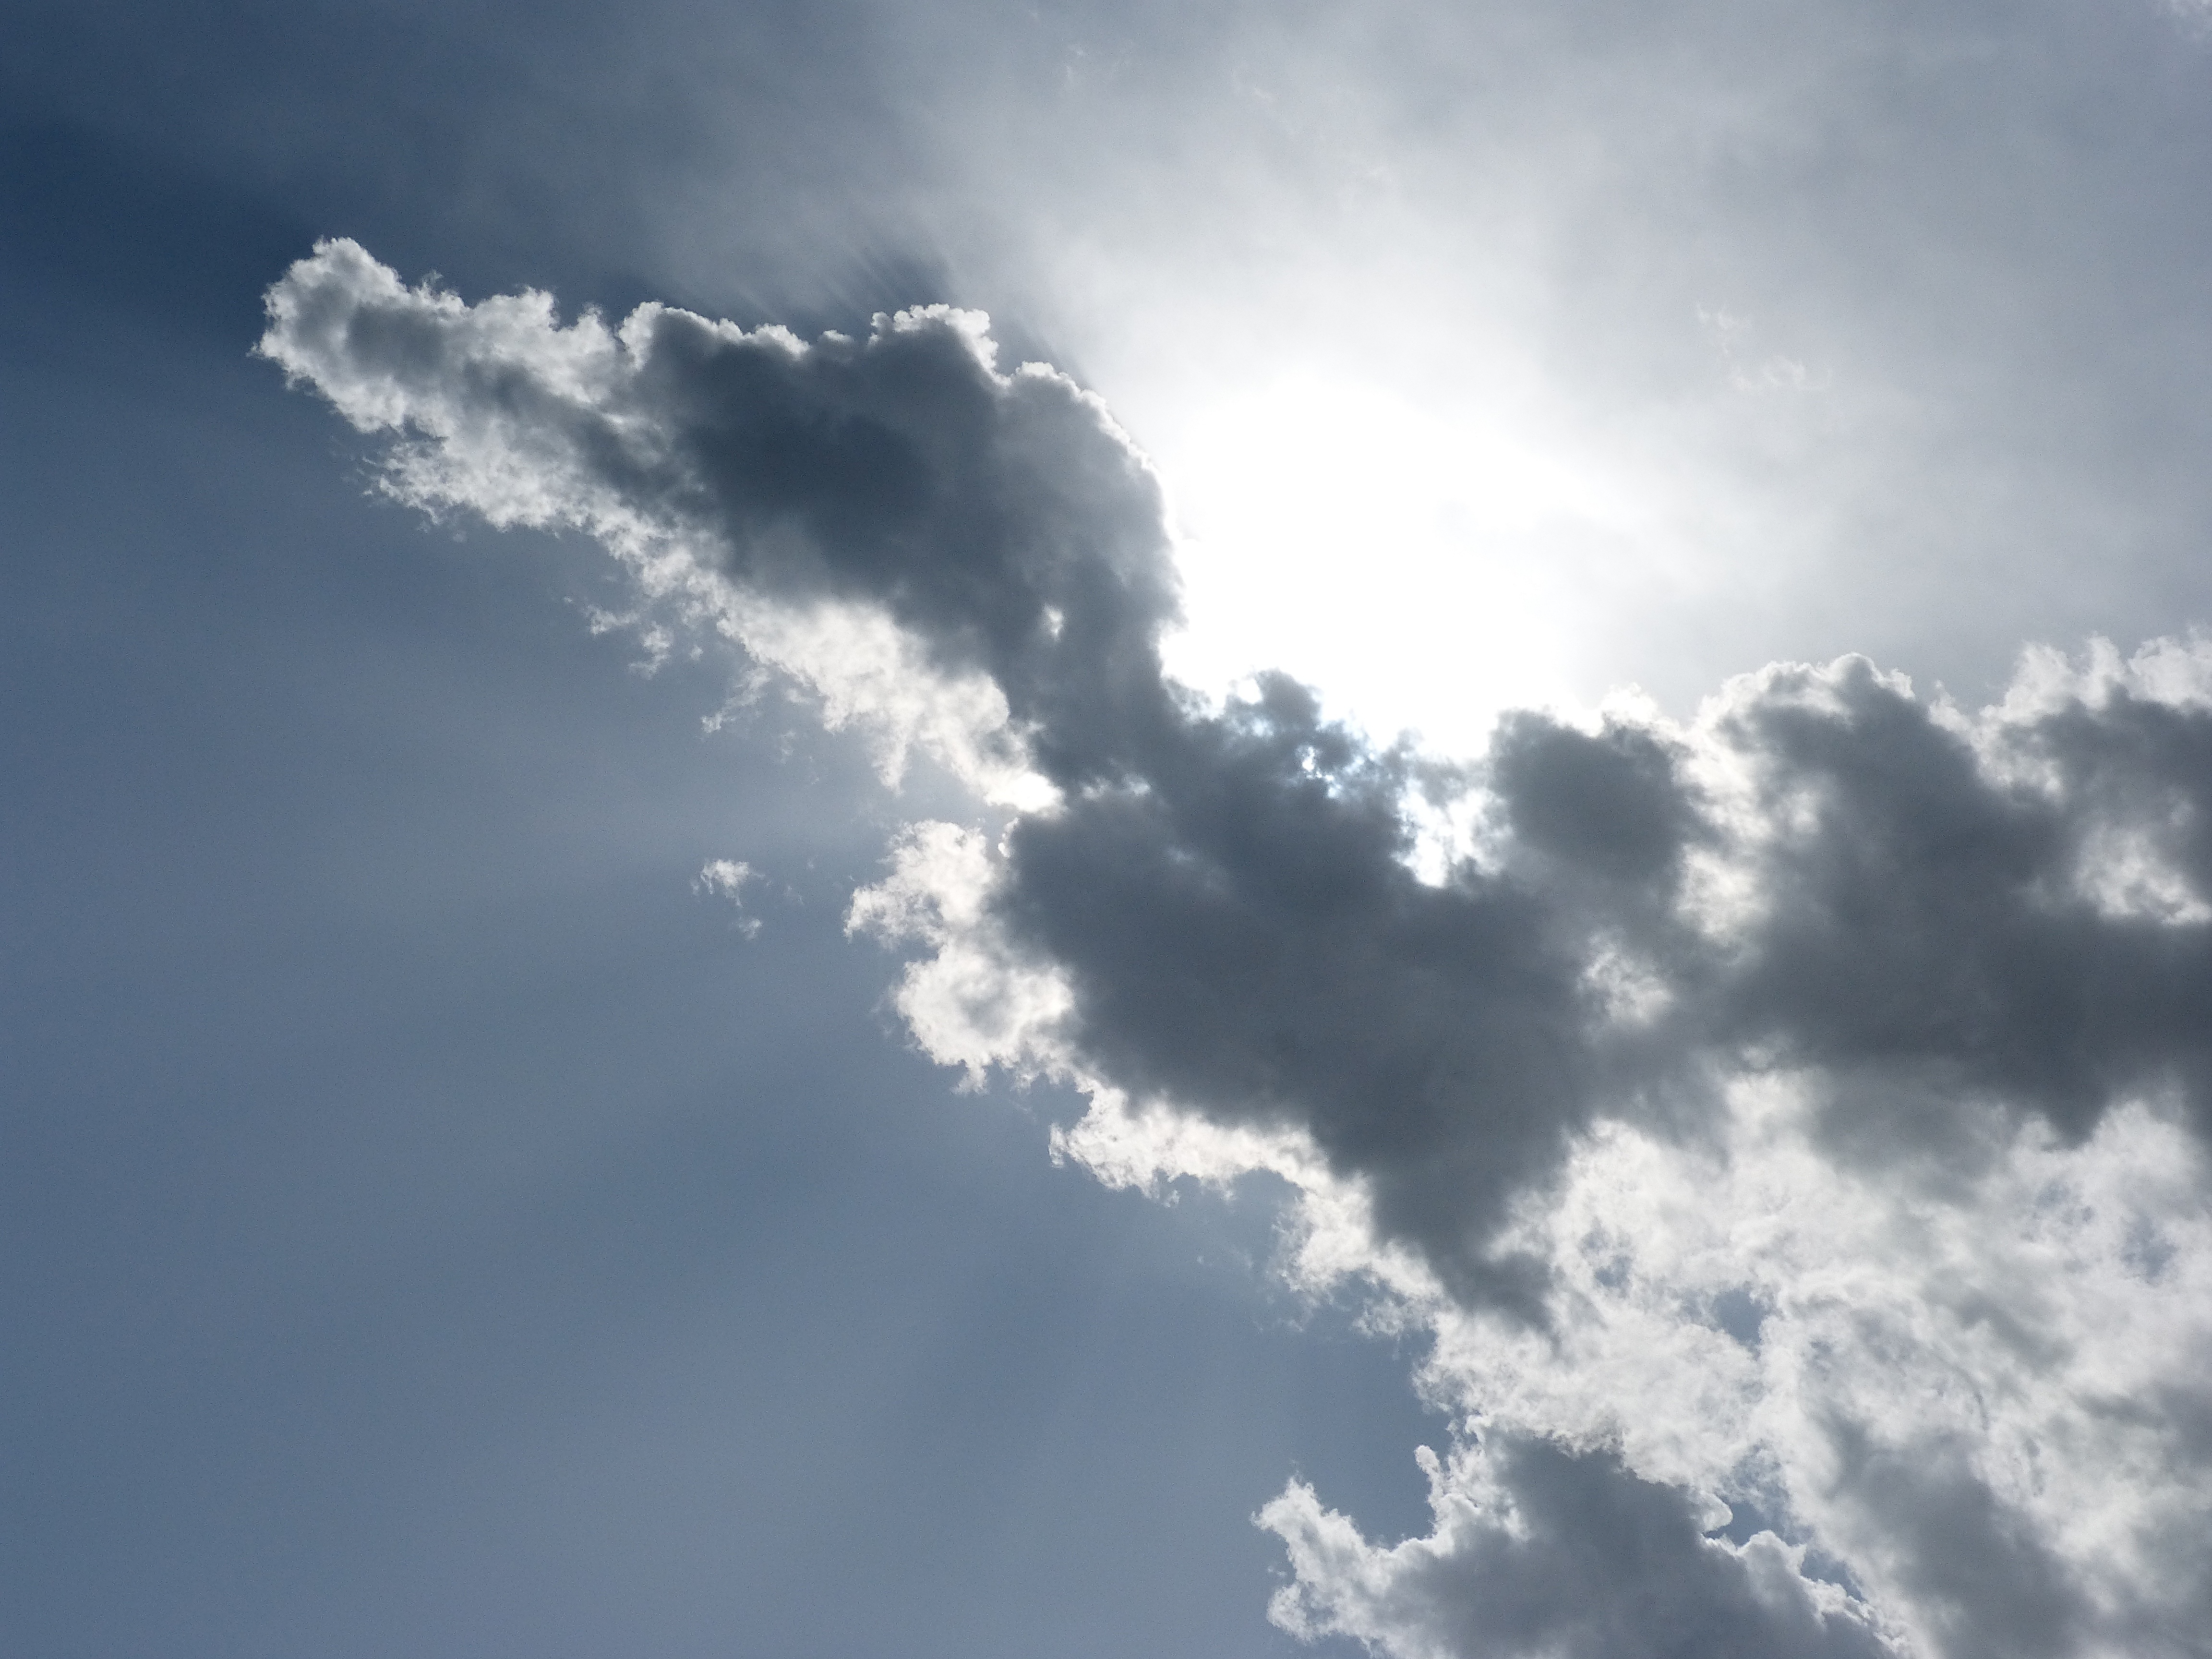
nature, cloud, sky, sunlight, atmosphere, daytime, weather, cumulus, thunder, clouds, dark clouds, storm clouds, dark skies, meteorological phenomenon, atmosphere of earth